SMRT Corporation

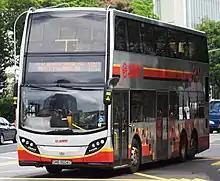
SMRT Buses Alexander Dennis Enviro500

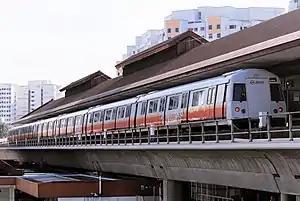
SMRT Trains Kawasaki–Sifang C151B

In 1967, city planners forecast a need for a rail-based urban transport system in Singapore by 1992. Initial opposition by prominent ministers, among them Finance Minister Goh Keng Swee and Trades and Industry Minister Tony Tan, nearly shuttered the program due to financial grounds and concerns of jobs saturation in the construction industry. Goh instead endorsed the idea of an all-bus system recommended by Harvard University specialists, who argued would reduce the cost by 50% compared to the proposed MRT system. Public opinion was split on the matter, with several expressing concerns on the high cost and others being more focused on increasing the standard of living. Following a debate on whether a bus-only system would be more cost-effective, Communications Minister Ong Teng Cheong came to the conclusion that an all-bus system would be inadequate, as it would have to compete for road space in a land-scarce country. Ong was an architect and town planner by training and through his perseverance and dedication became the main figure behind the initial construction of the system.